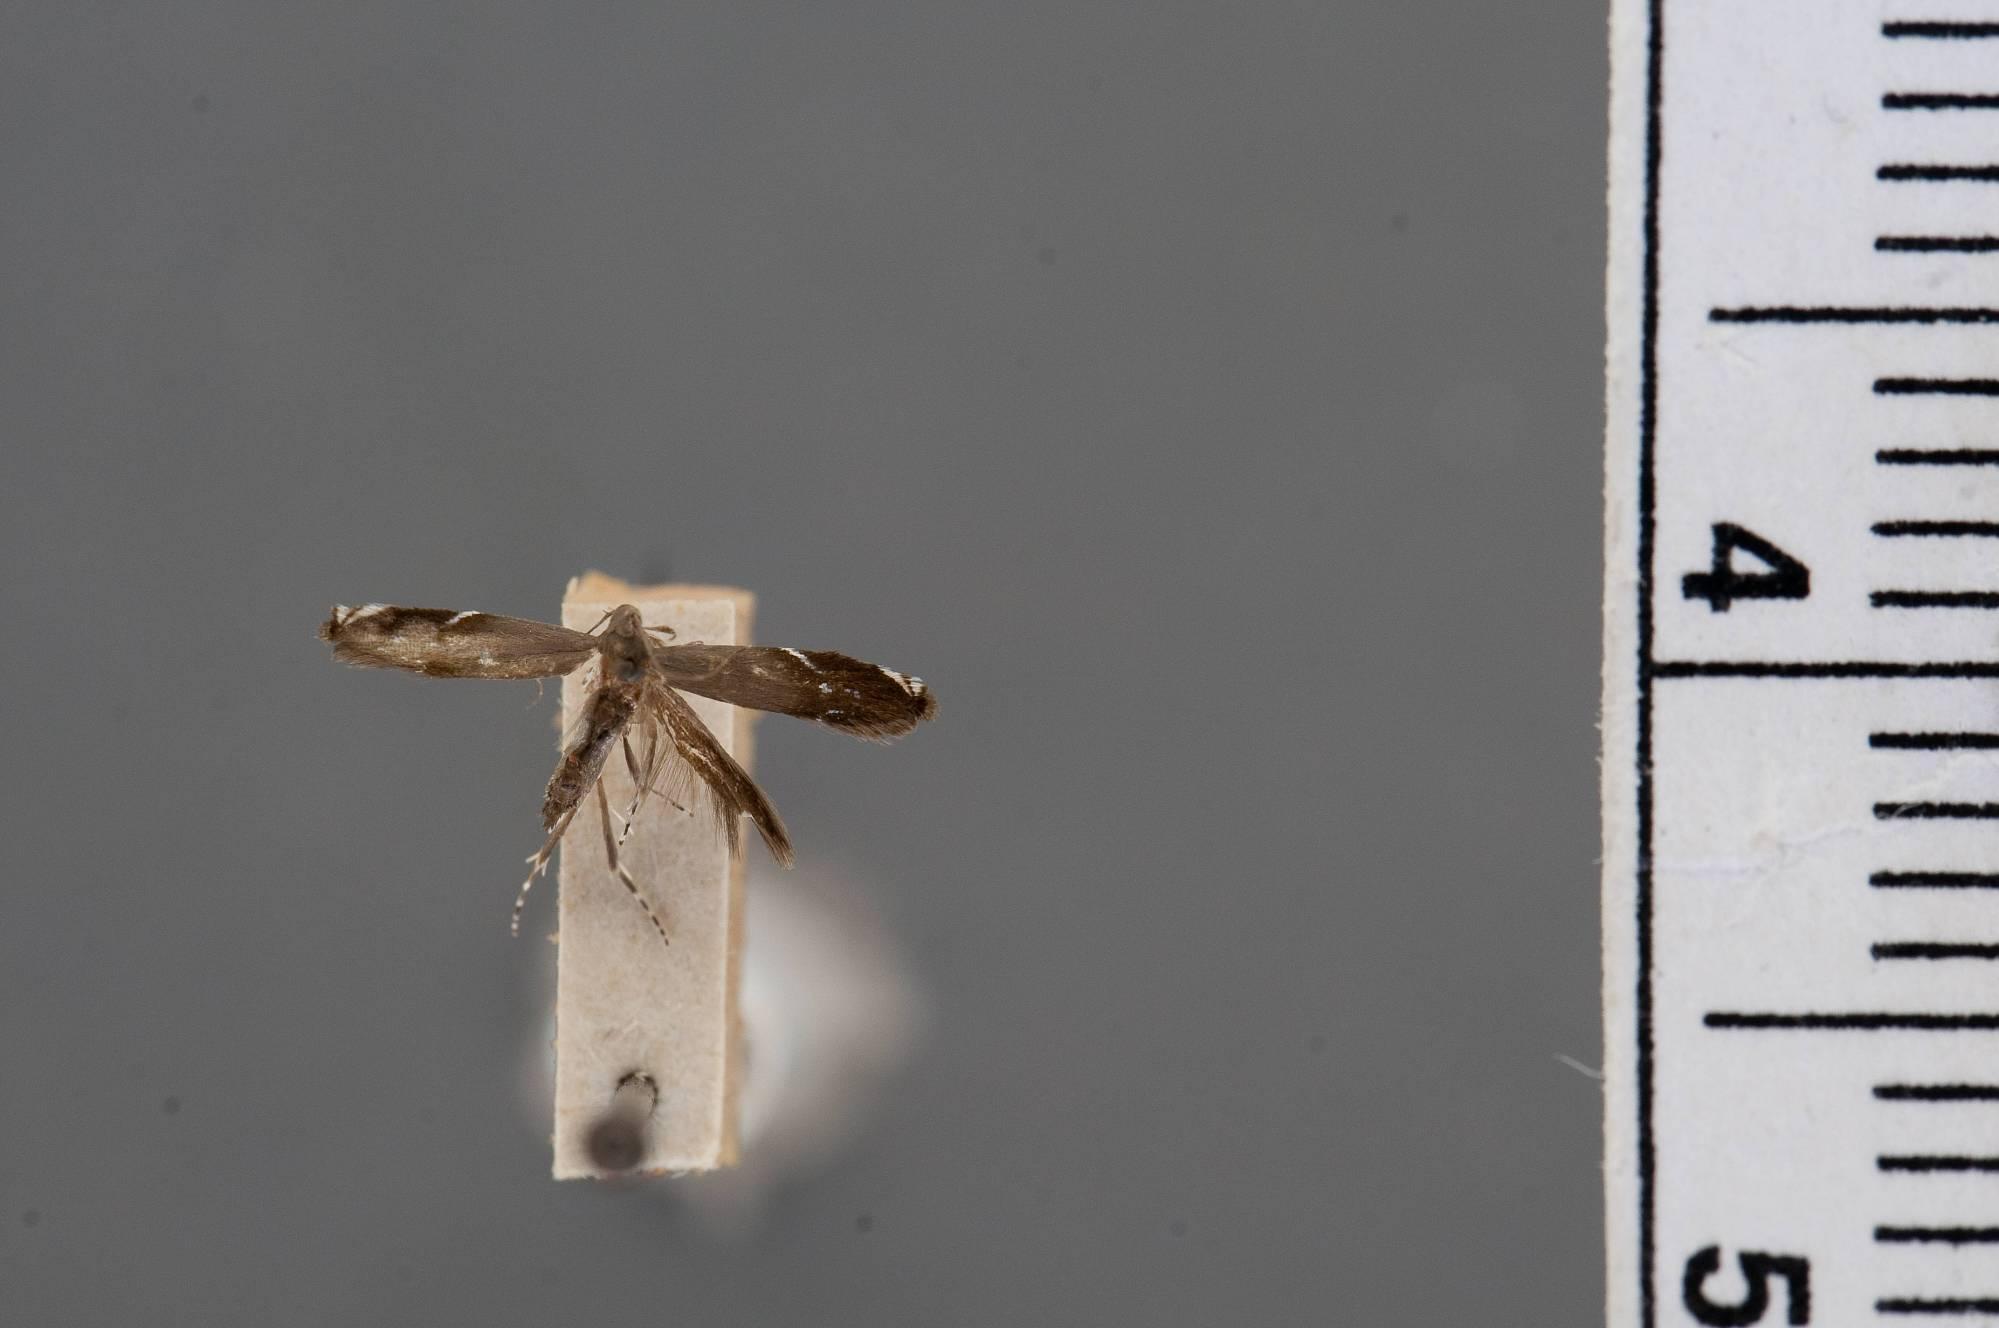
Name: Beltheca picolella
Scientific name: Beltheca picolella Busck, 1914
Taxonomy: Animalia, Arthropoda, Insecta, Lepidoptera, Glossata, Gelechiidae
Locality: Cabima, Panamá, Panama
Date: May; no date